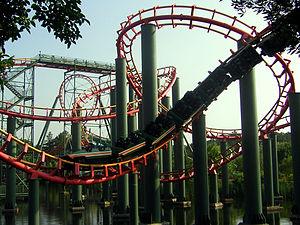
Beto Carrero World
Anaconda sont des montagnes russes en métal du parc Kings Dominion, situé à Doswell, en Virginie, aux États-Unis. Elles ont été construites par Arrow Dynamics et ont ouvert le 23 mars 1991. Ce sont les premières montagnes russes à loopings à avoir un tunnel sous l'eau et les premières montagnes russes du parc à avoir plus qu'une inversion.